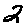
Label: 2